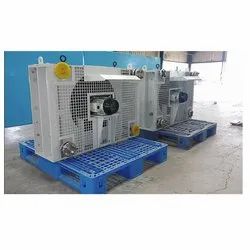
Label: Enpro_API_661_Air_Cooled_Heat_Exchanger